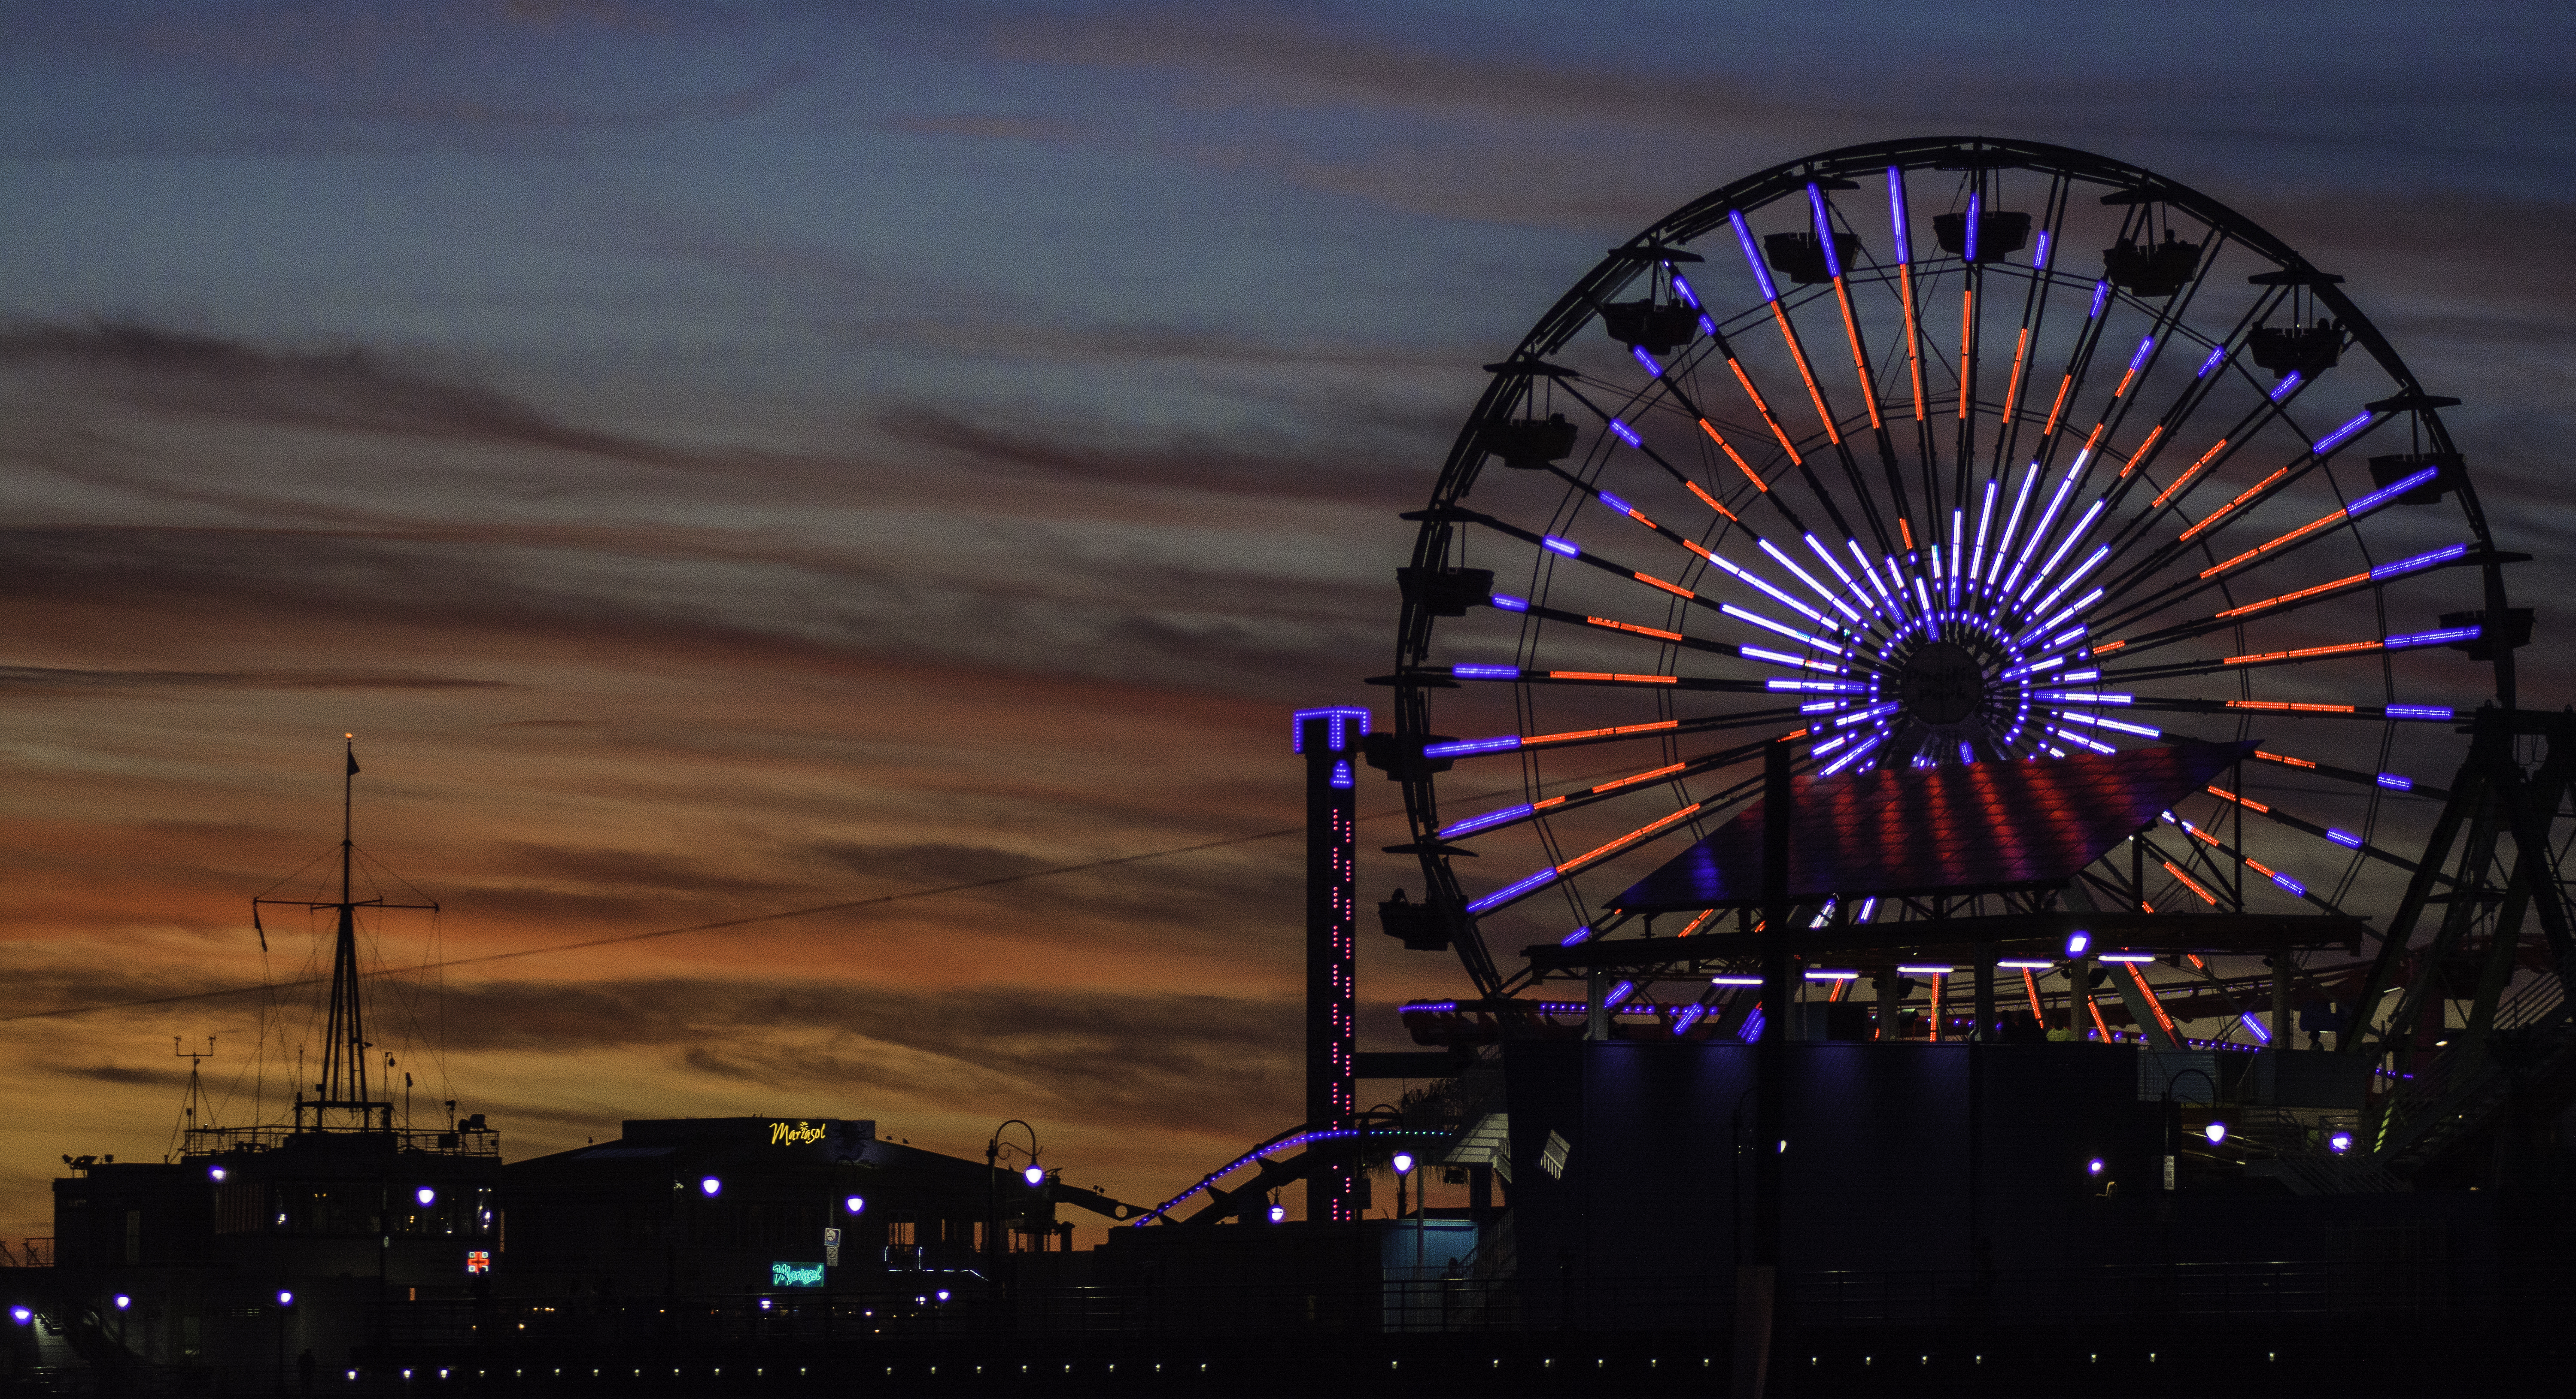
sunset, night, recreation, dusk, evening, ferris wheel, gulls, tourist attraction, santamonica, santamonicapier, outdoor recreation, geographical feature